The Amazing Race Vietnam 2019

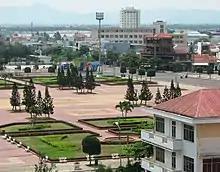
In Tuy Hòa, teams checked into the Pit Stop at April 1st Square after racing across Phú Yên Province.

This leg's Detour was a choice between "Nhạc" (Music) or "Dệt" (Weaving). In Music, teams had to learn and correctly recite a Bahnar song to receive their next clue. In Weaving, teams had to weave a section of cloth on a loom to the satisfaction of the weavers to receive their next clue.